Csaba Földes

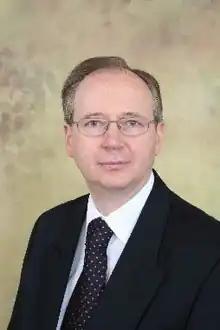
Csaba Földes 2012

Csaba Földes (born June 8, 1958, in Bácsalmás, Hungary) is a linguist. His research is focused on contemporary German language and German as a foreign language. He is currently full professor (W3) and holds the chair of German Linguistics at the University of Erfurt in Germany. Földes is a member of the Hungarian Academy of Sciences and Past President of the Central European Association for German Studies.